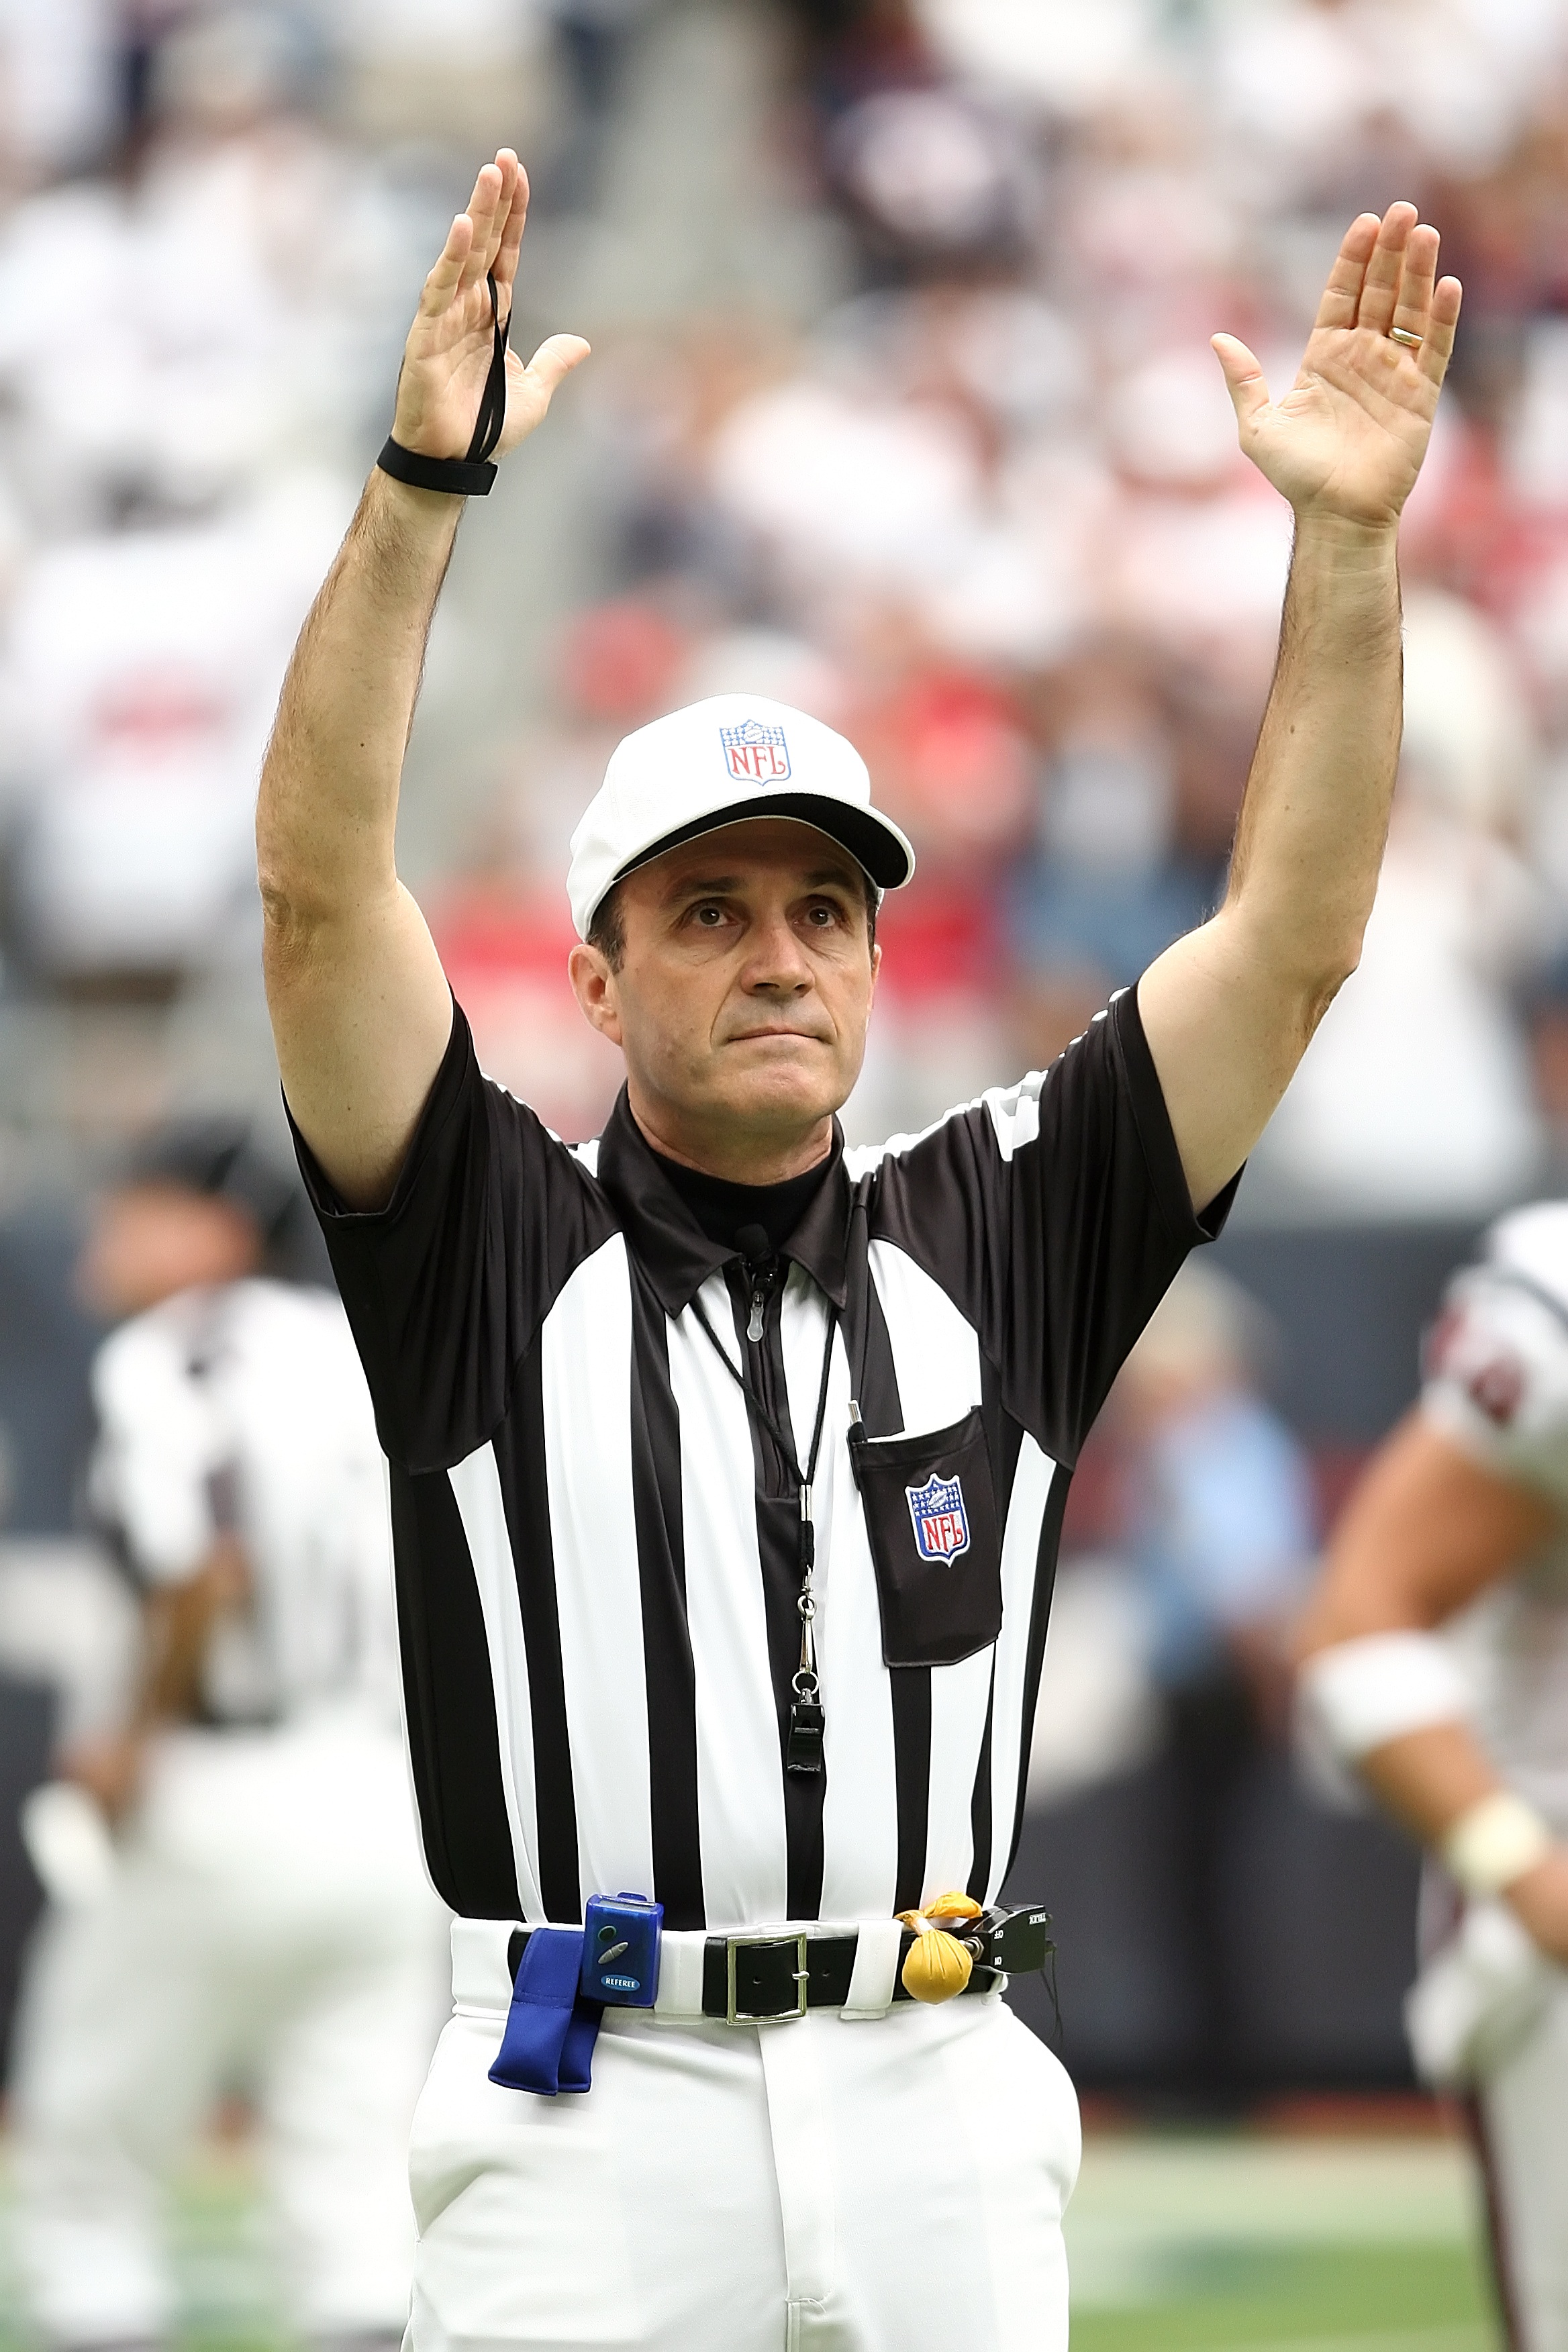
sport, game, male, action, professional, football, stadium, player, pitch, cricket, competition, sports, pitcher, uniform, pro, judge, texas, referee, official, nfl, score, touchdown, baseball player, football stadium, football player, football american, professional football, football team, infielder, ruling, bat and ball games, baseball positions, test cricket, twenty20